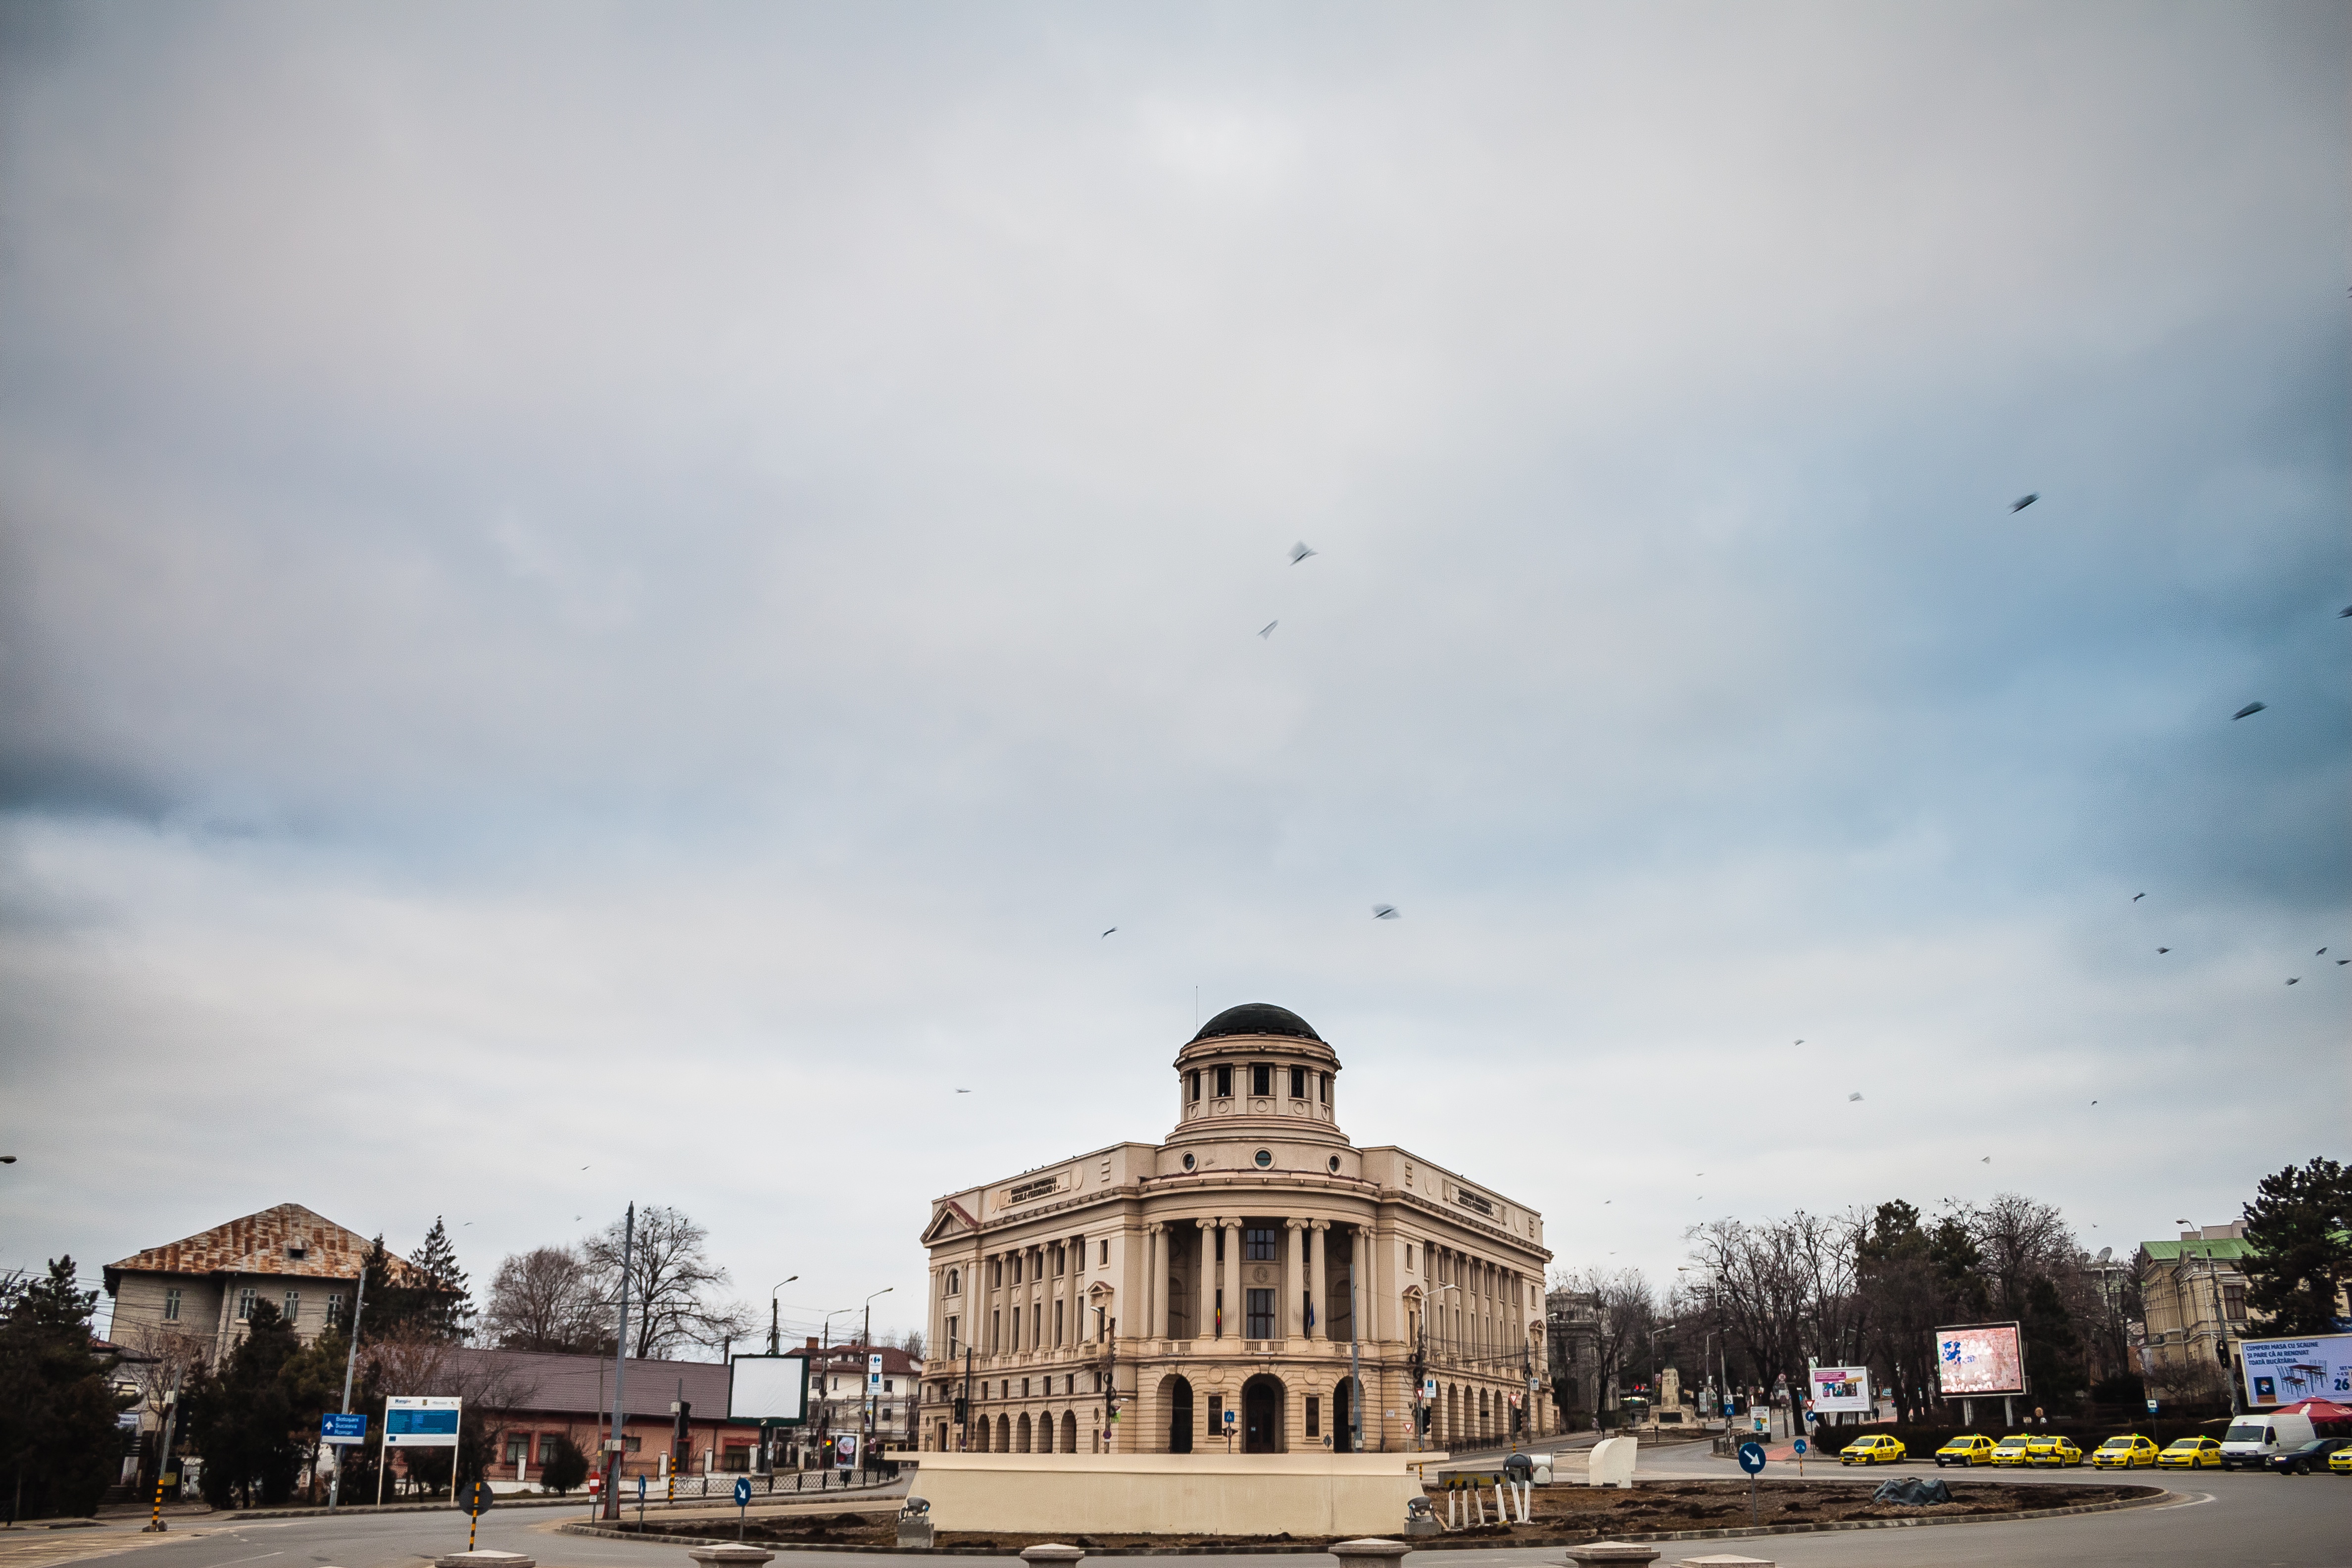
sky, town, city, cityscape, evening, human settlement, atmosphere of earth